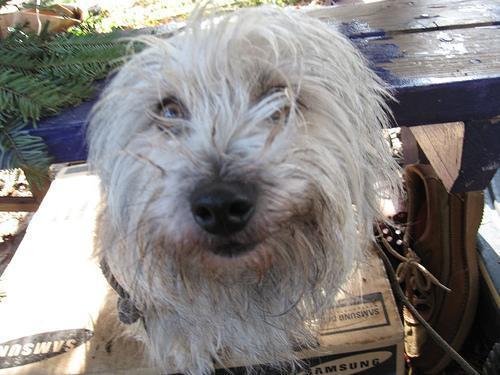
cairn